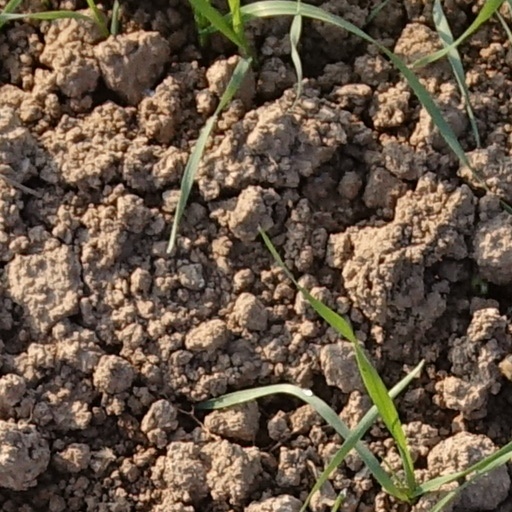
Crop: wheat